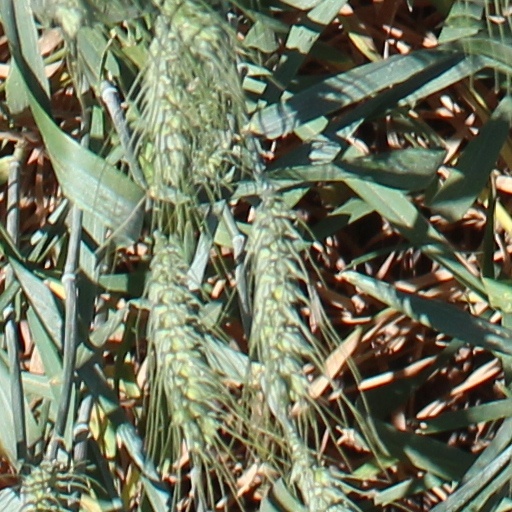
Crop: wheat